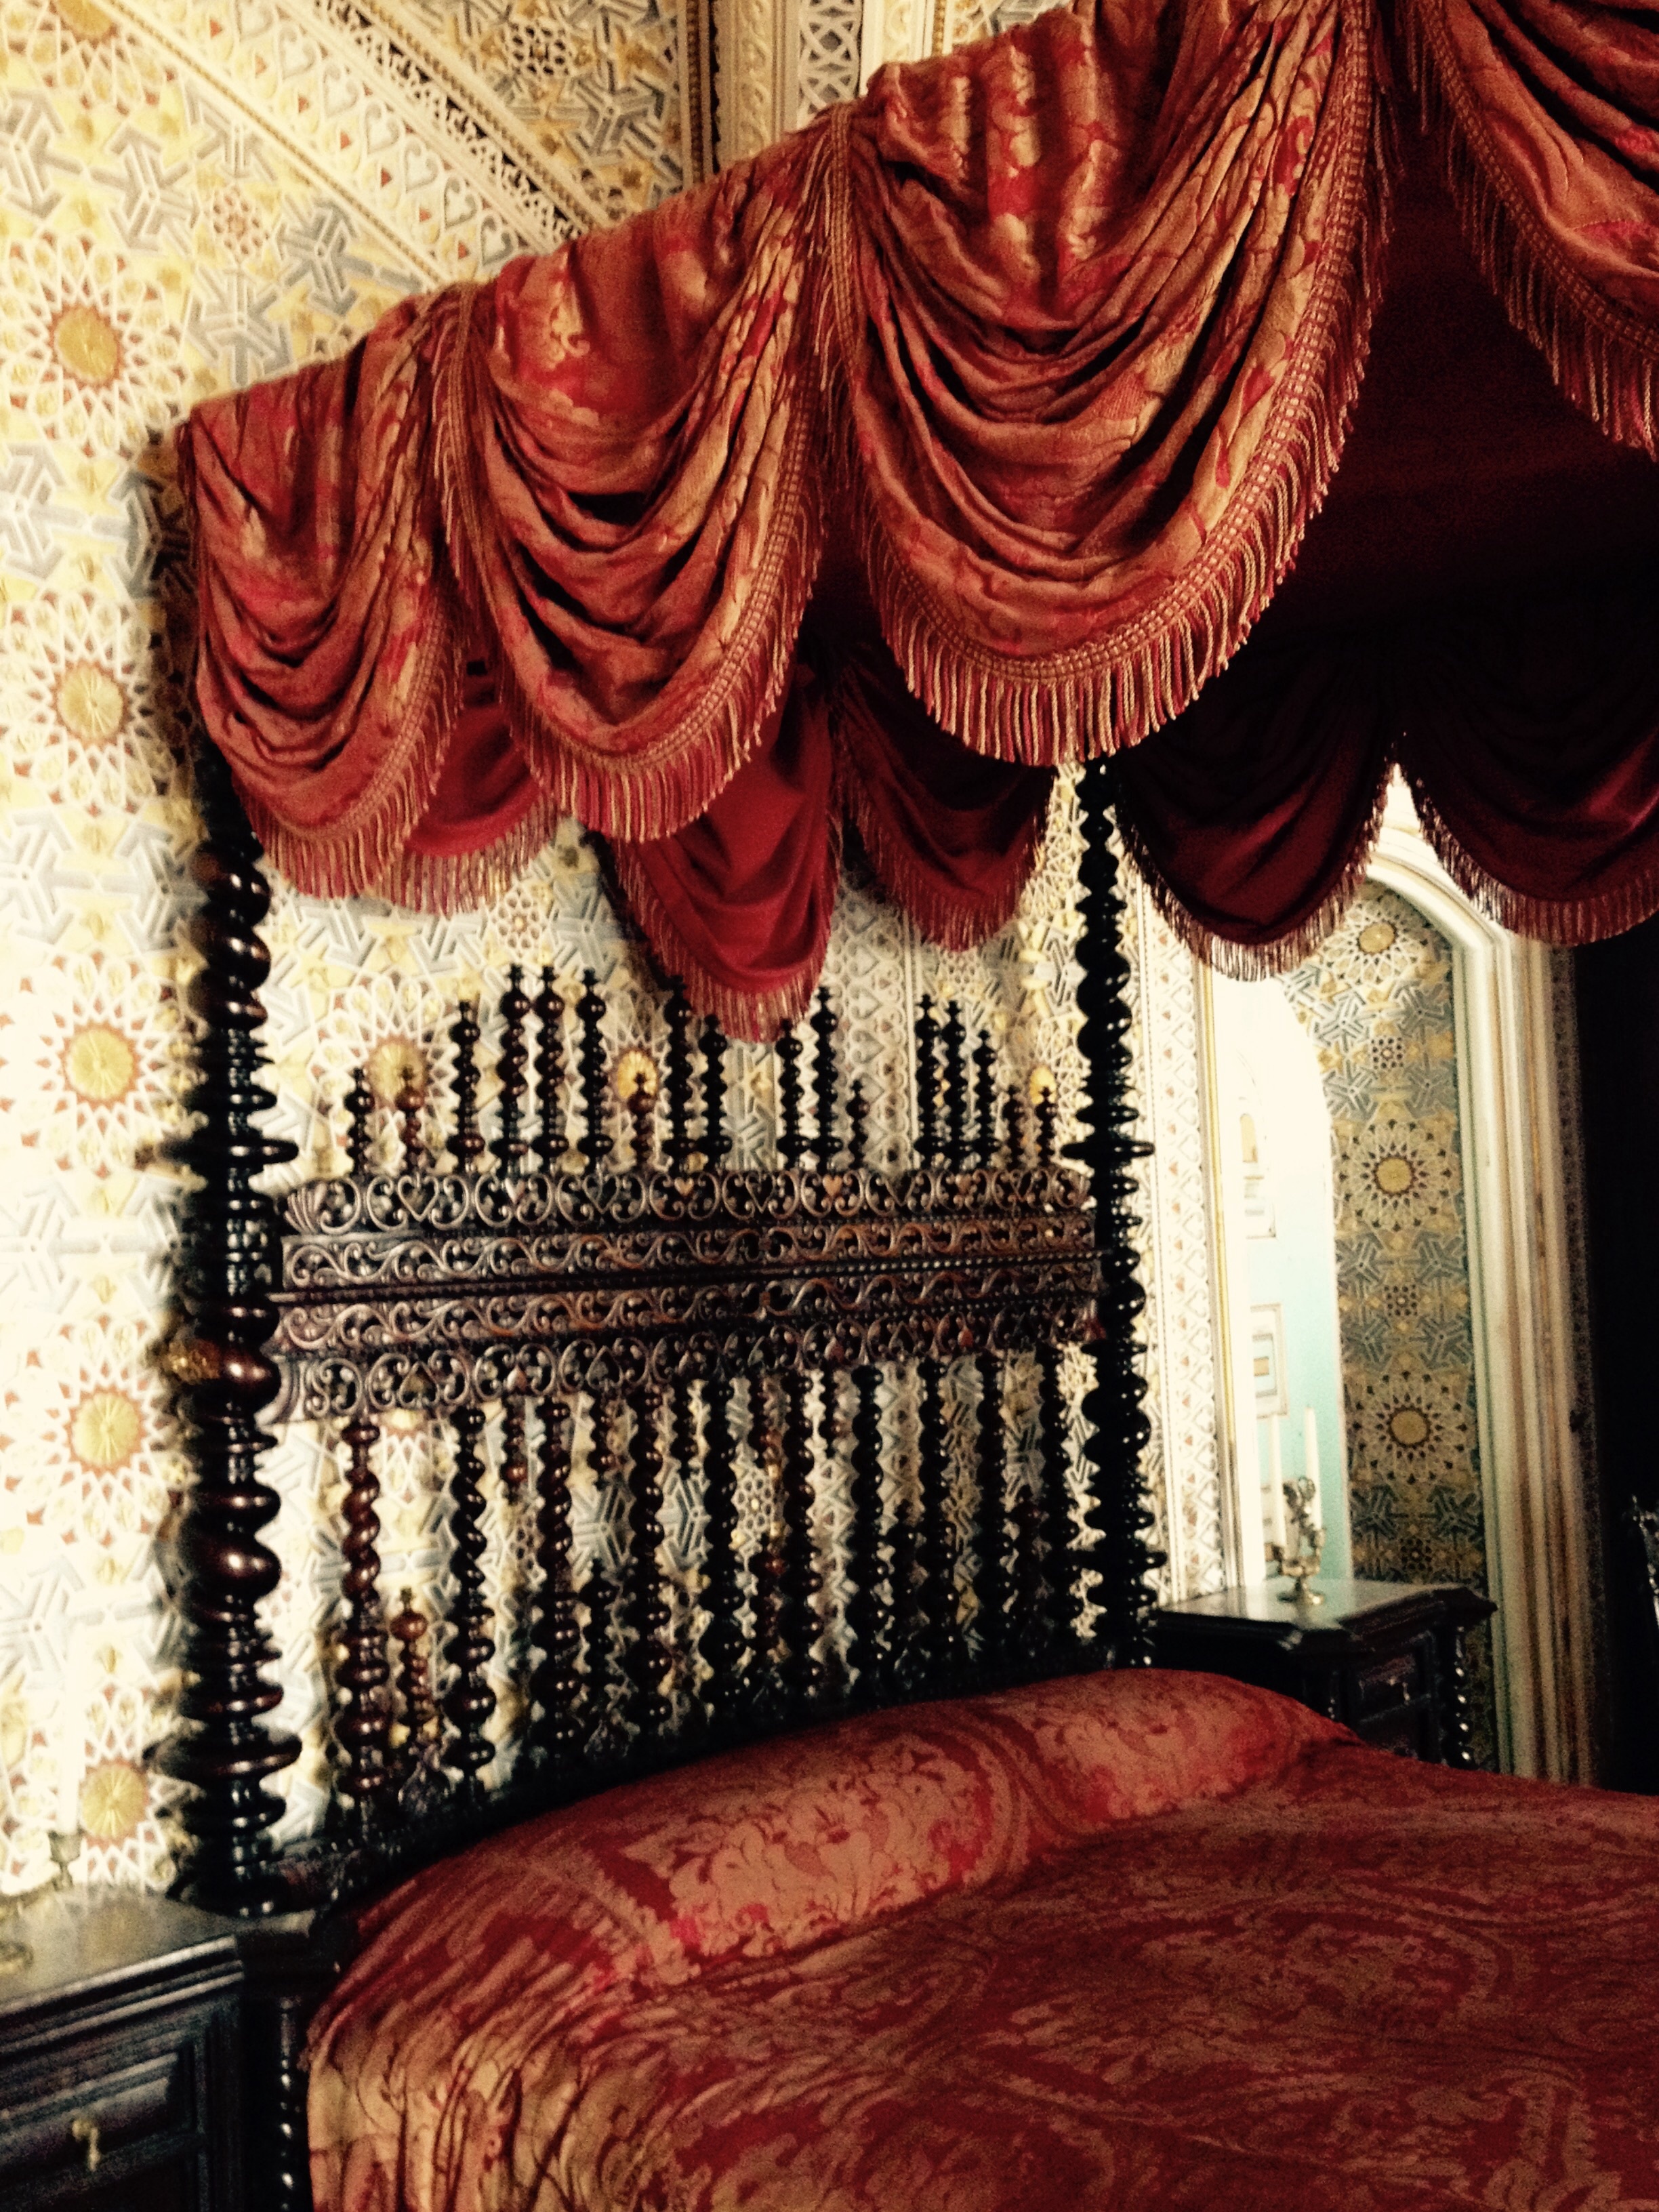
architecture, palace, red, curtain, castle, living room, room, decor, material, interior design, textile, bed, portugal, historically, sintra, bed sheet, window covering, window treatment